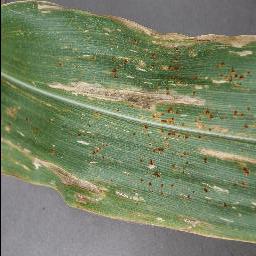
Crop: corn
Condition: (maize)_cercospora_spot_gray_spot